Séligney

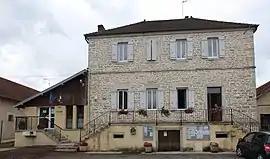
The town hall in Séligney

Séligney is a commune in the Jura department and Bourgogne-Franche-Comté region of eastern France.